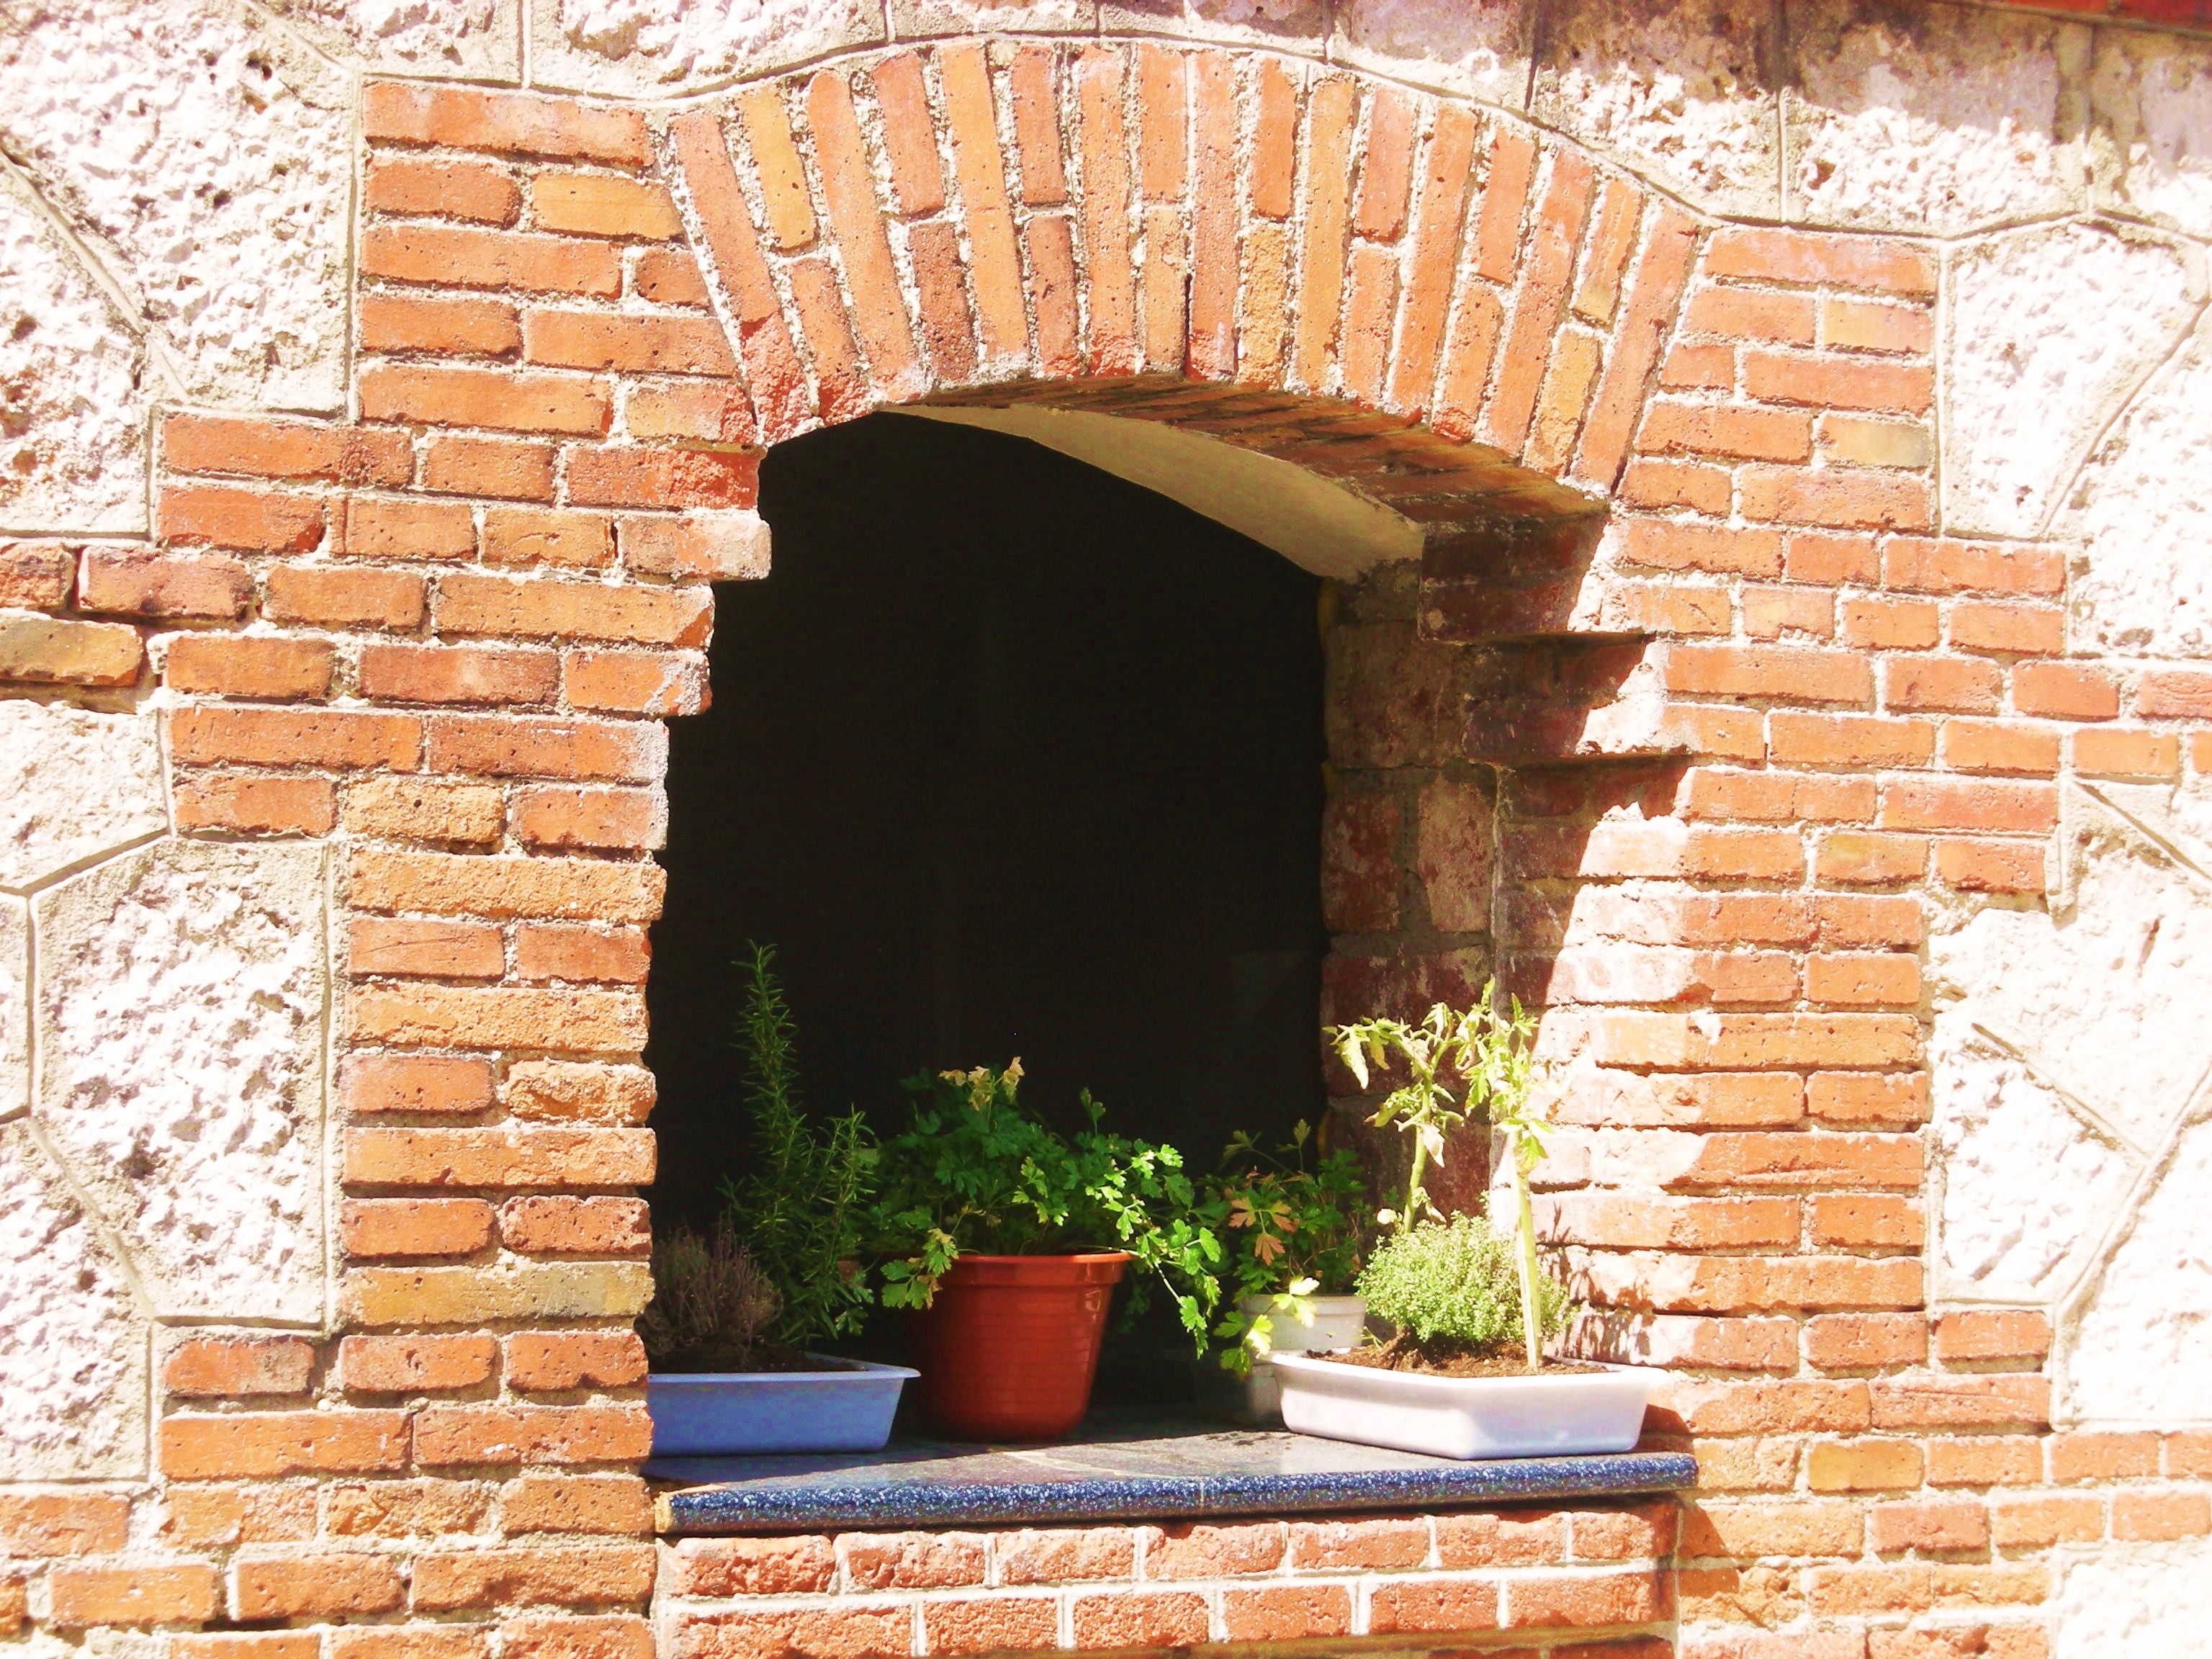
nature, flower, window, wall, floral, arch, spring, cottage, natural, fireplace, stone wall, garden, brick, plants, native, beauty, detail, brickwork, hearth, cheerful window, happy window